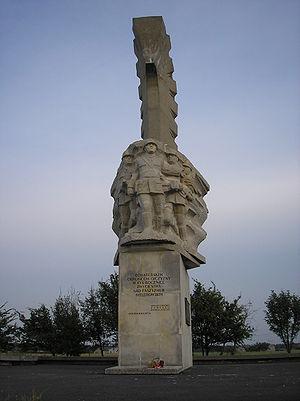
La Brigade de Cavalerie de Volhynie est une brigade de cavalerie polonaise, qui a lutté contre l'invasion allemande de la Pologne pendant la Seconde Guerre mondiale. Commandée par le colonel Julian Filipowicz, et composée de nouvelles recrues, elle s'est battue vaillamment près de Łódź. Après plusieurs contre-attaques désespérées, la brigade subira de lourdes pertes.
La bataille de Mokra est l'une des premières batailles et l'une des rares victoires polonaises de la campagne de Pologne au cours de la Seconde Guerre mondiale. Elle se déroule le 1ᵉʳ septembre 1939 près du village de Mokra à 5 kilomètres au nord de Kłobuck et à 23 kilomètres au nord-est de Częstochowa, en Pologne.